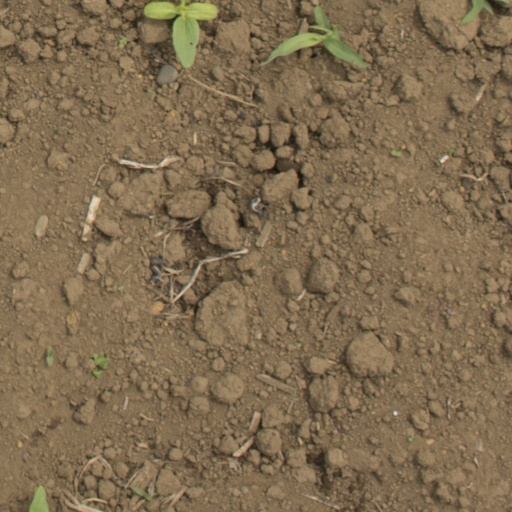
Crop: Jerusalem artichoke